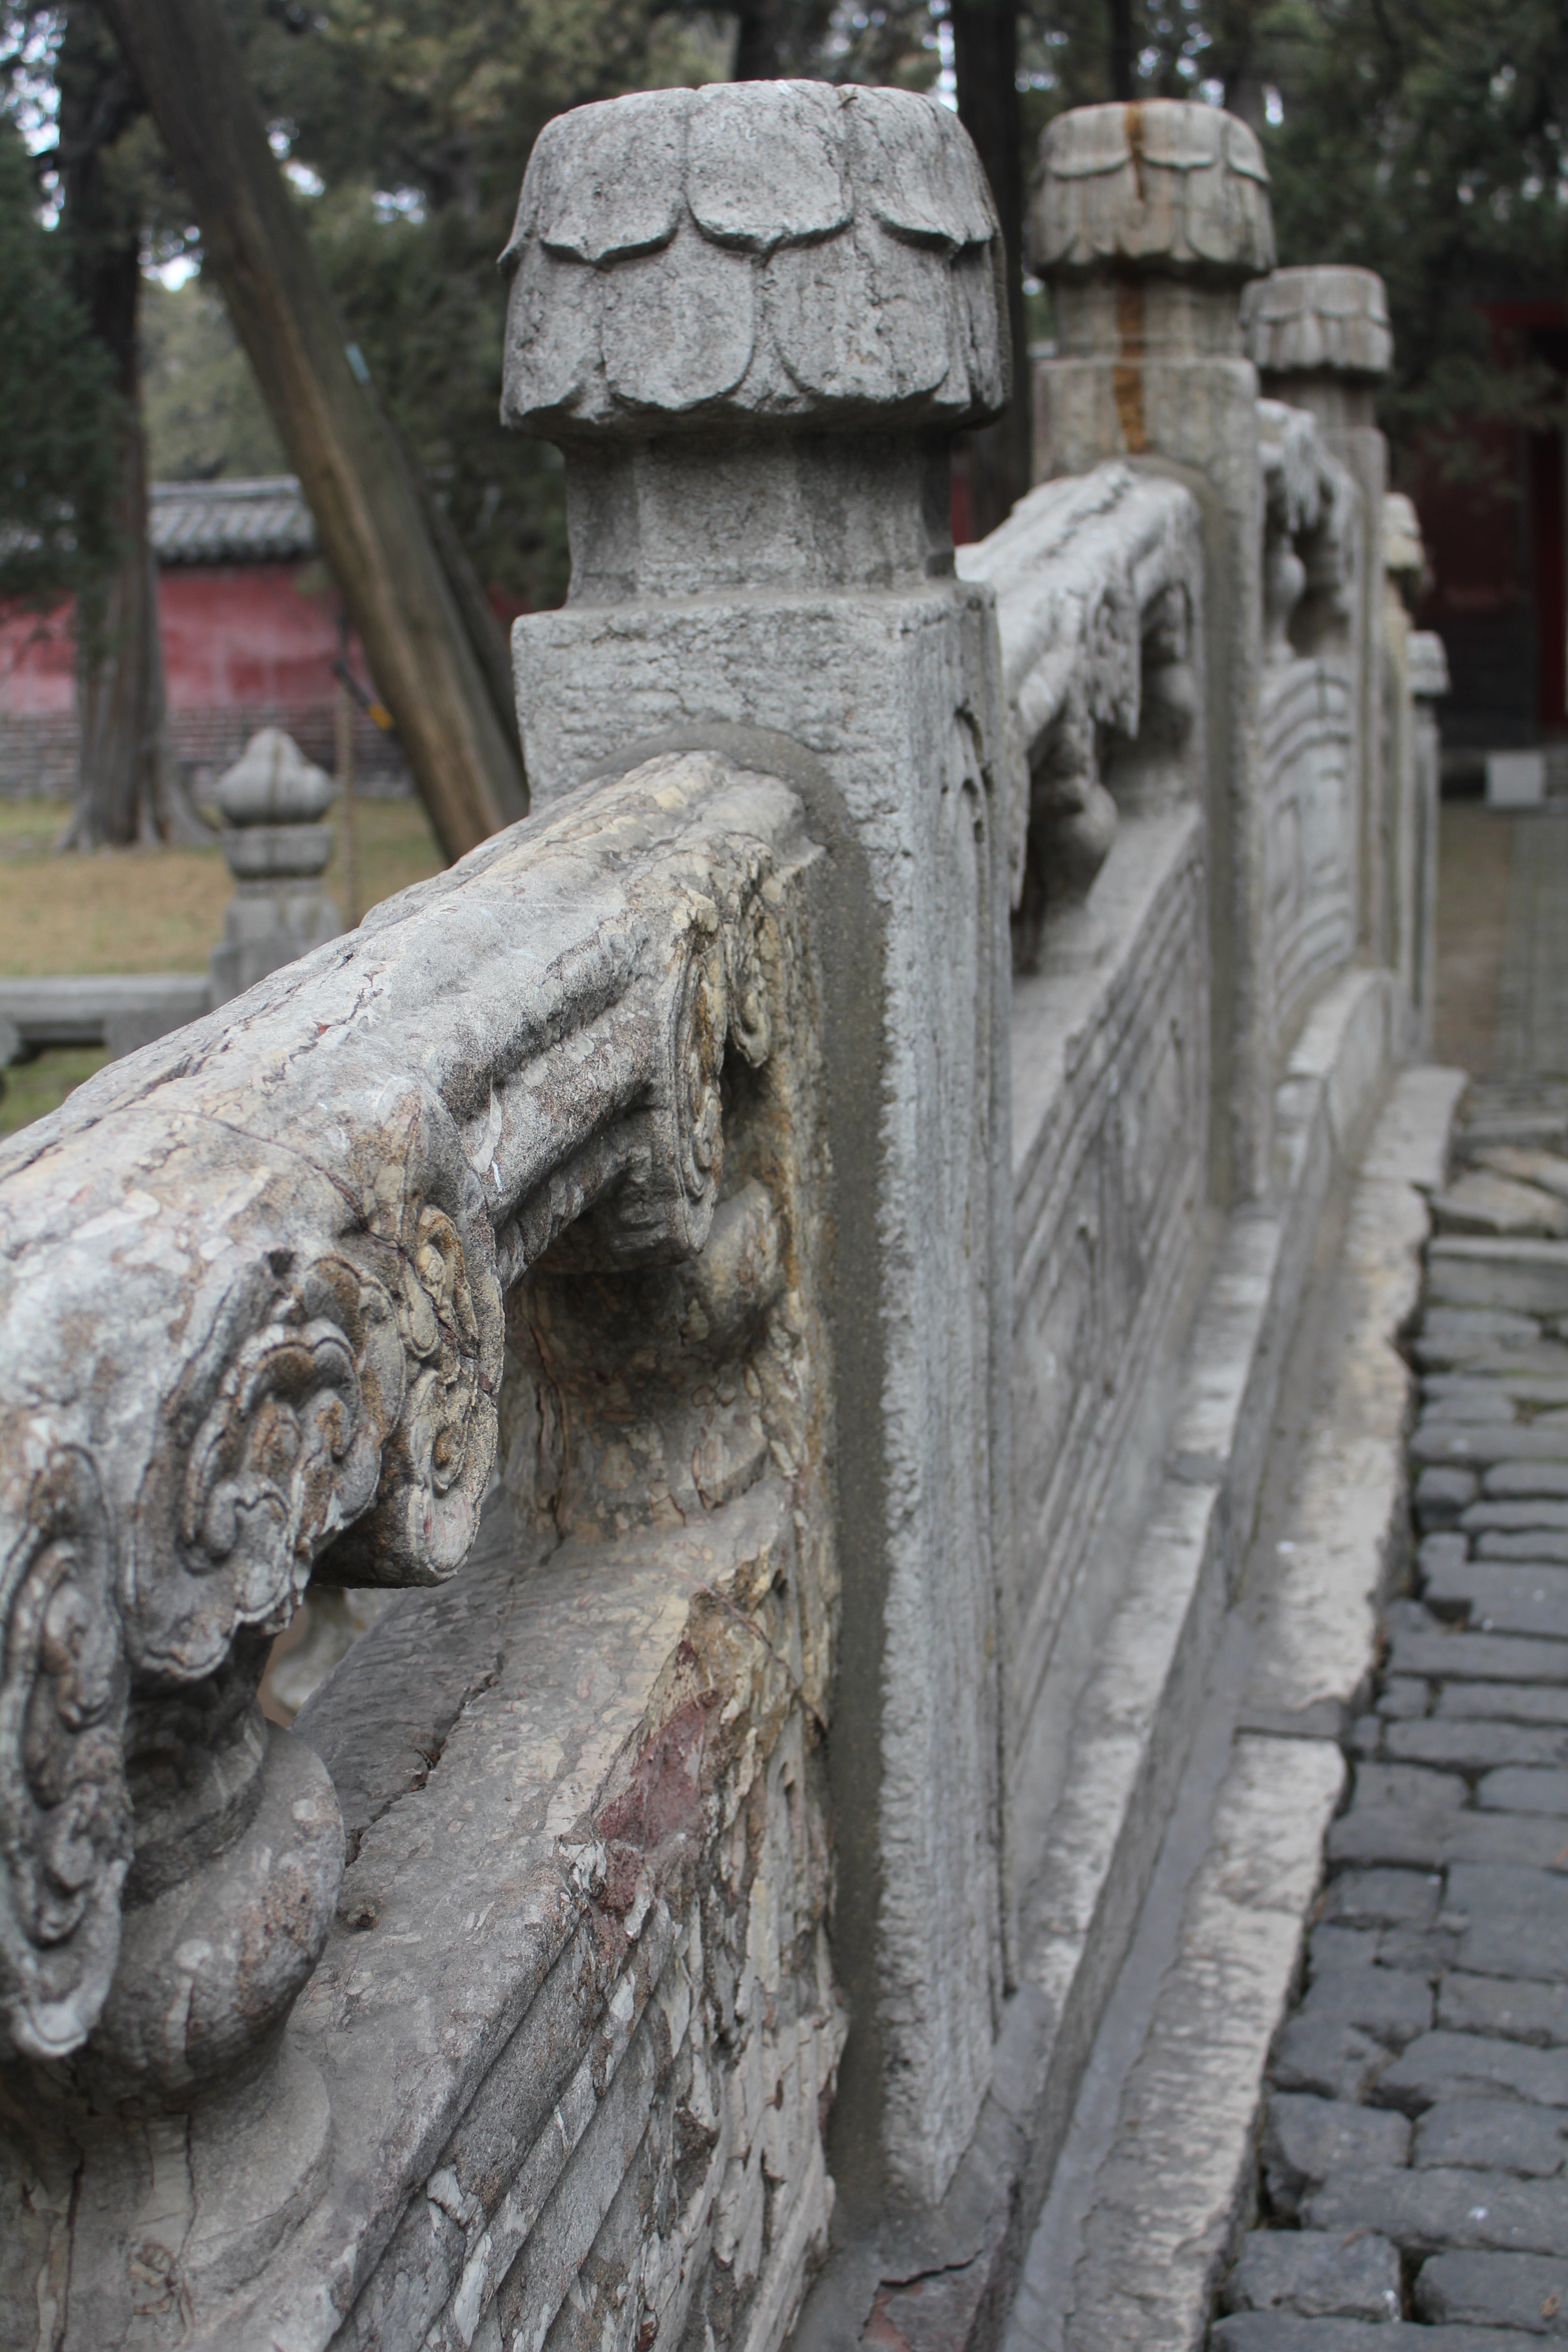
rock, structure, monument, statue, column, grave, sculpture, memorial, art, temple, ruins, culture, carving, monuments, old bridge, carved stone, shandong, stone carving, the city walls, ancient history, qufu